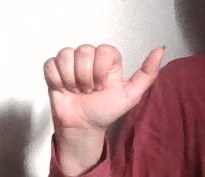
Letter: dhad